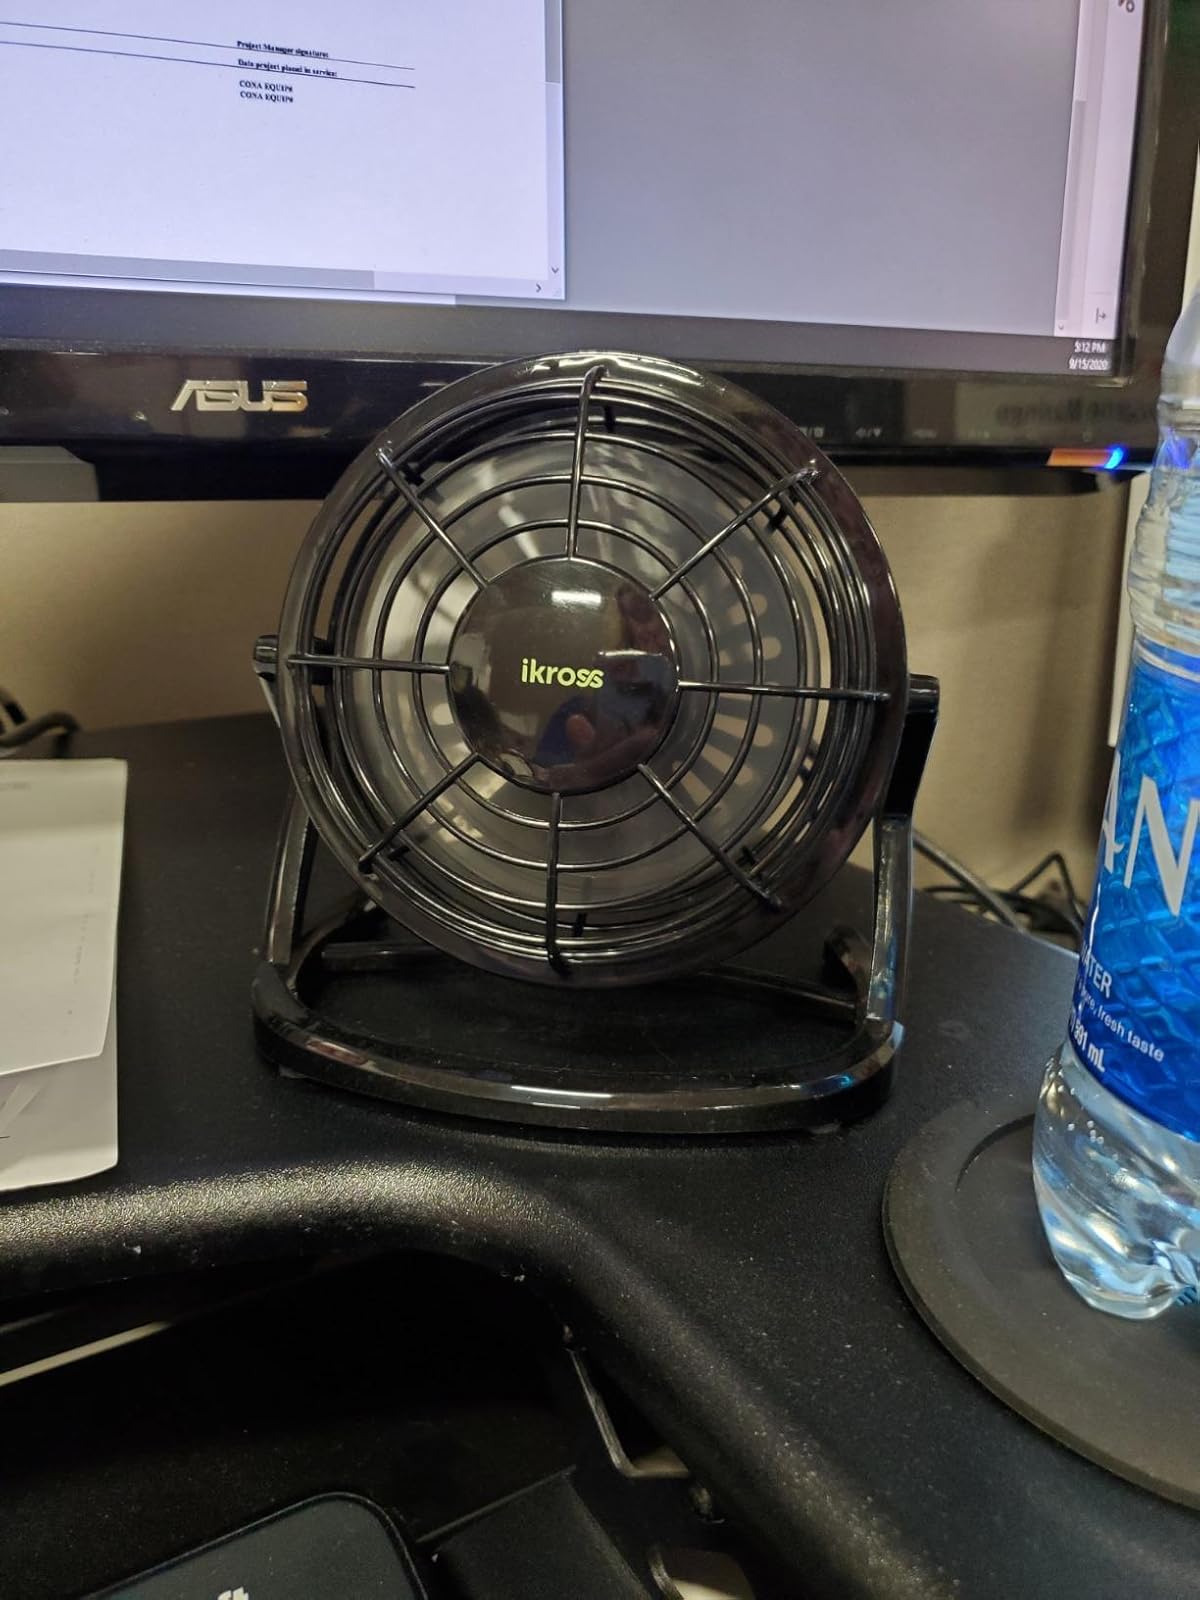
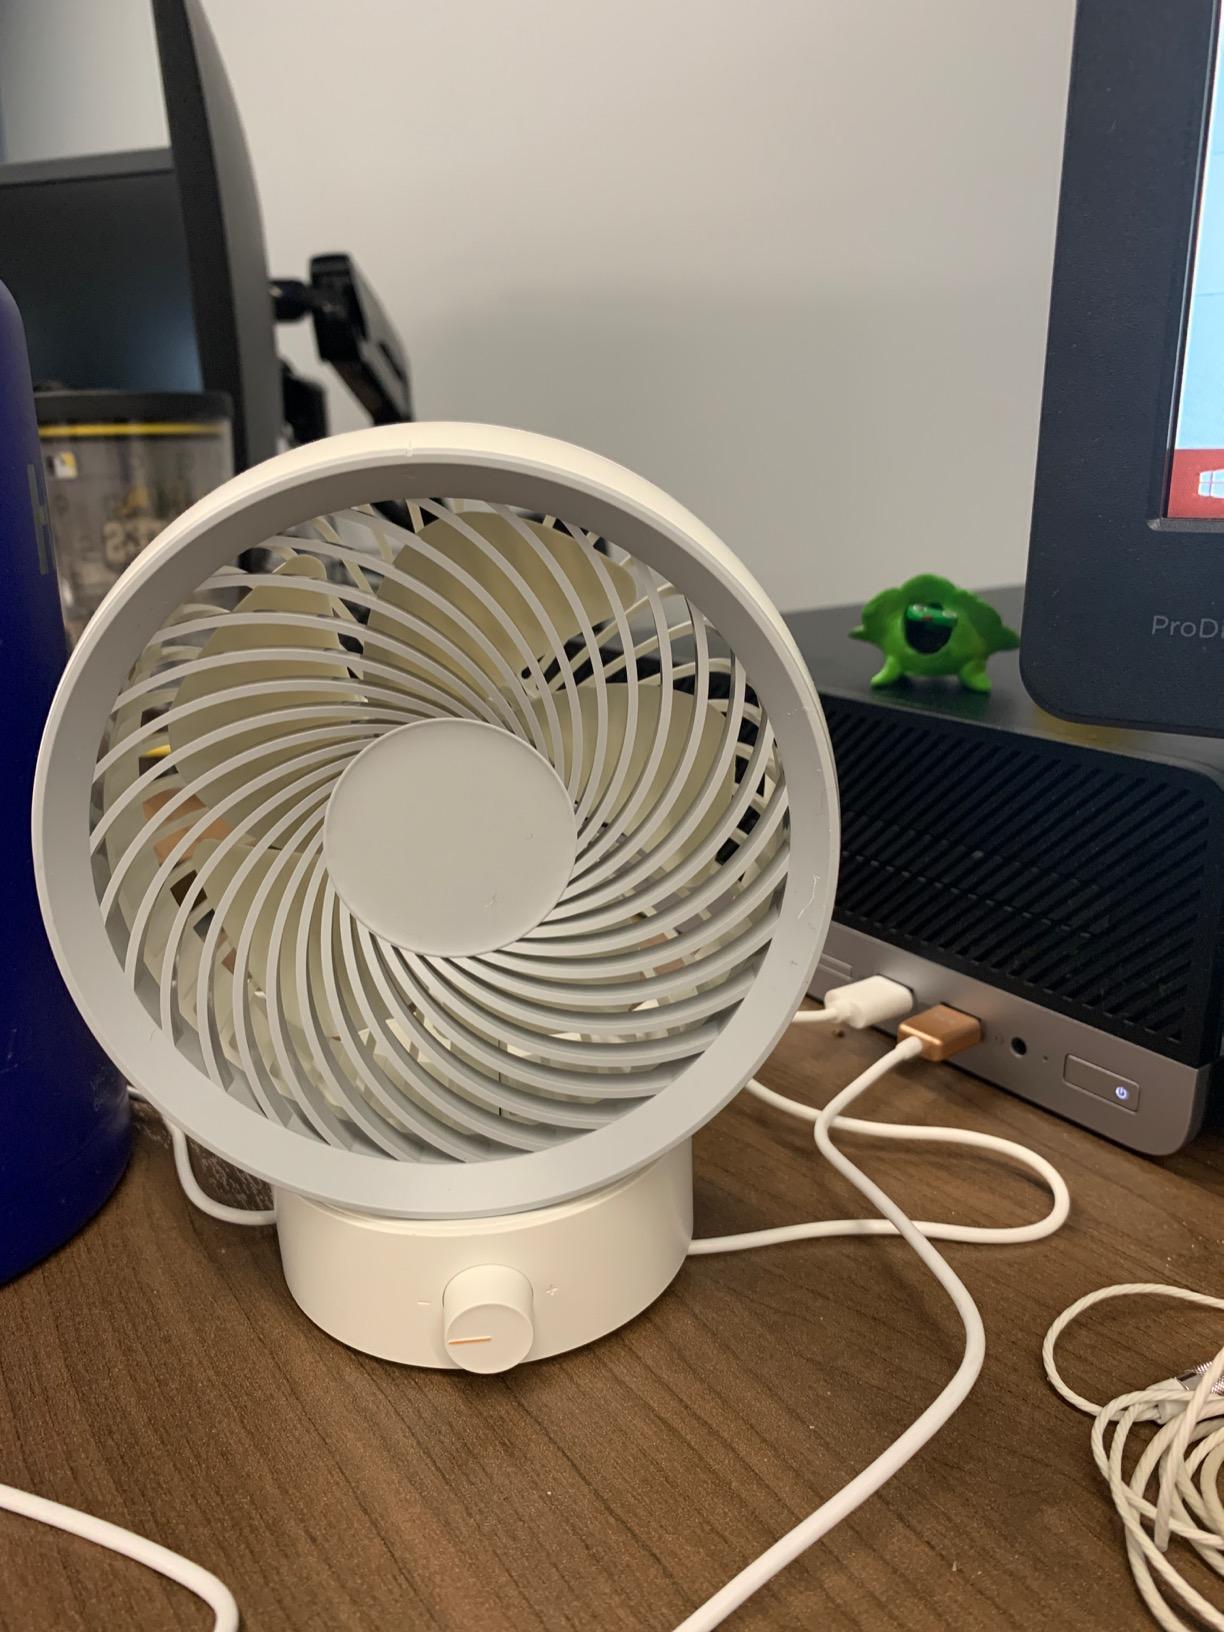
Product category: fan
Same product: no